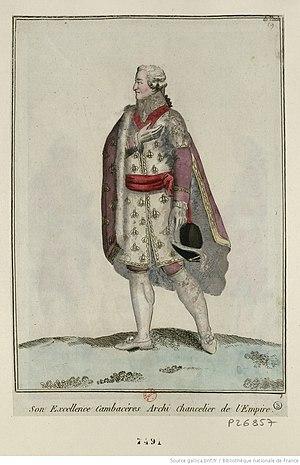
Estampe colorée.
Jean-Jacques-Régis de Cambacérès est un jurisconsulte et homme d'État français, né le 18 octobre 1753 à Montpellier et mort le 8 mars 1824 à Paris.